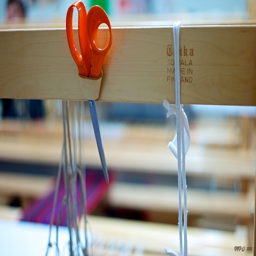
Scissors are held on to a board by a strap.
There are some scissors hanging on a rack
a pair of orange handled scissors hanging on a board
The scissors are kept handing up on the wooden bench.
A pair of scissors sits tucked into a holder on a piece of wood.